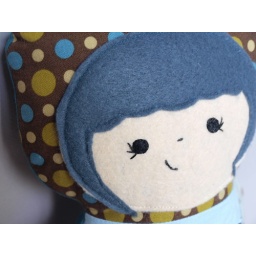
Olivia. Age: 6.5. Likes: Big hugs, cinnamon donuts &amp;amp; sunshine. Dislikes: Rude people, confusing street signs &amp;amp; over salted food.